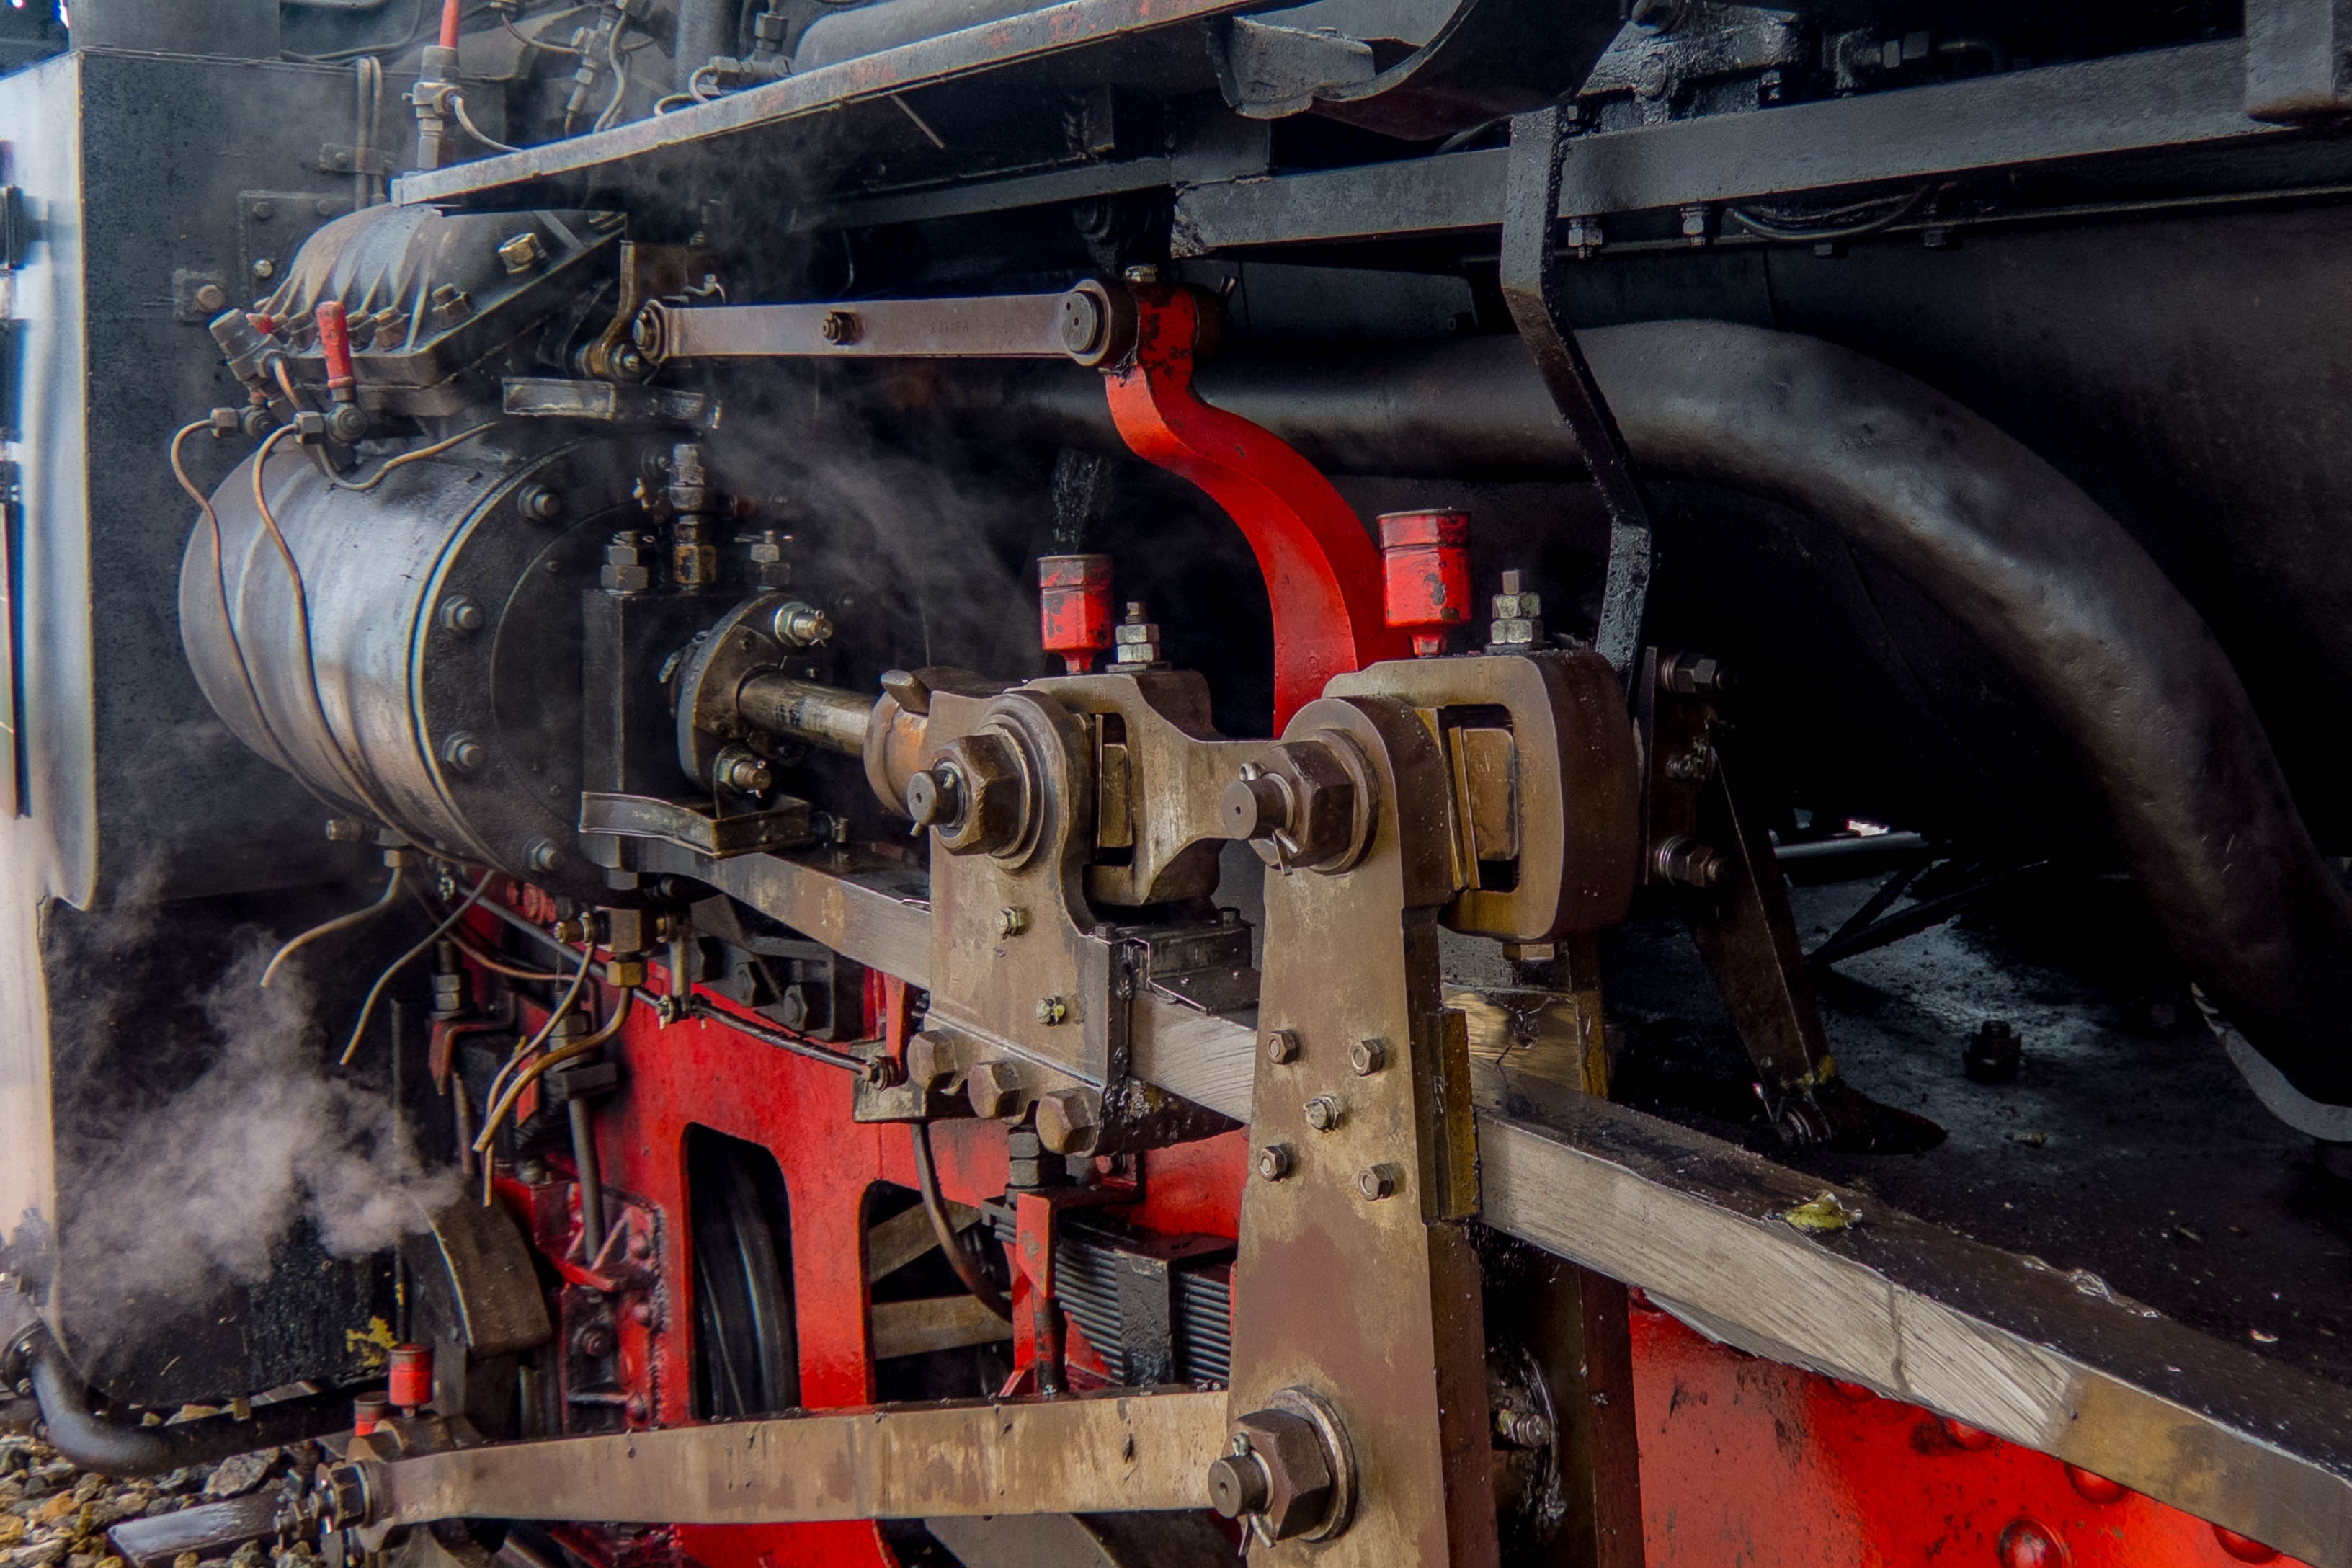
mountain, technology, car, wheel, old, jeep, vehicle, drive, metal, alpine, bumper, locomotive, engine, nostalgic, historically, steam locomotive, rack railway, water vapor, automobile make, automotive exterior, automotive engine part